Pallini

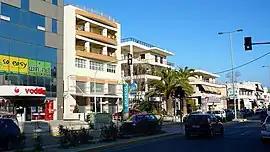
Pallini city

Pallini is a suburban town in Greater Athens Area and a municipality in East Attica, Greece. The seat of the municipality is the town Gerakas. It is the seat of administration of the East Attica regional unit.